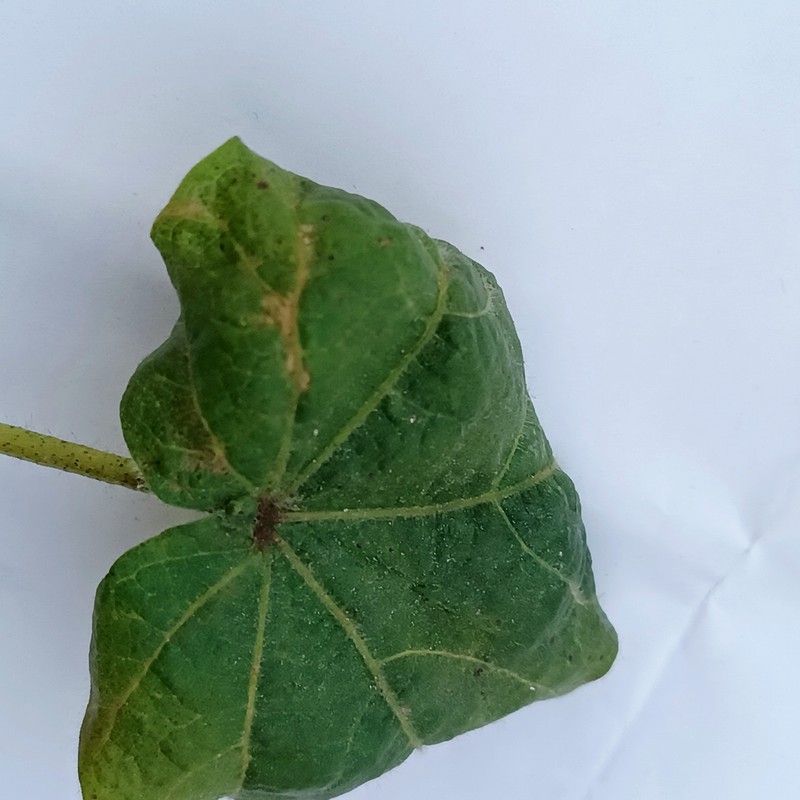
Label: Curl Virus